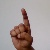
The image shows a hand gesture representing the letter 'D' in Indian Sign Language.